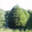
Label: pine_tree